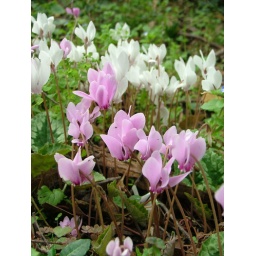
Field patches of pink and white cyclamen, growing in the moist conditions of the gardens. Just lov'm!